Koza-dereza

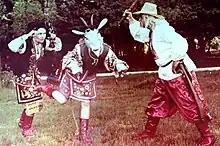
Actors performing "Koza-Dereza"

Koza-dereza is an opera for children in one act by the Ukrainian composer Mykola Lysenko written in 1888 and first performed in 1890 in Lysenko's home in Kyiv.